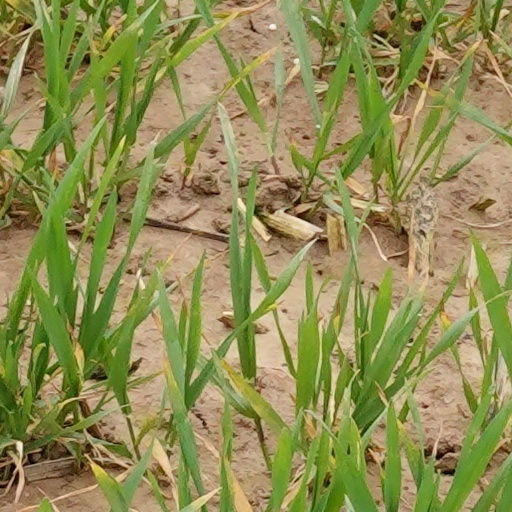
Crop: wheat